Creed of Gold

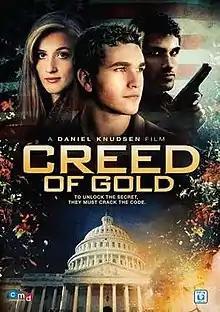
Promotional film poster

Creed of Gold is a 2014 film about fictional corruption at the Federal Reserve. It was produced by Crystal Creek Media and directed by Daniel Knudsen. Filming of "Creed of Gold" took place in several locations near Indianapolis, Indiana and Detroit, Michigan with some additional photography taking place on location in New York City.